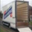
Label: truck